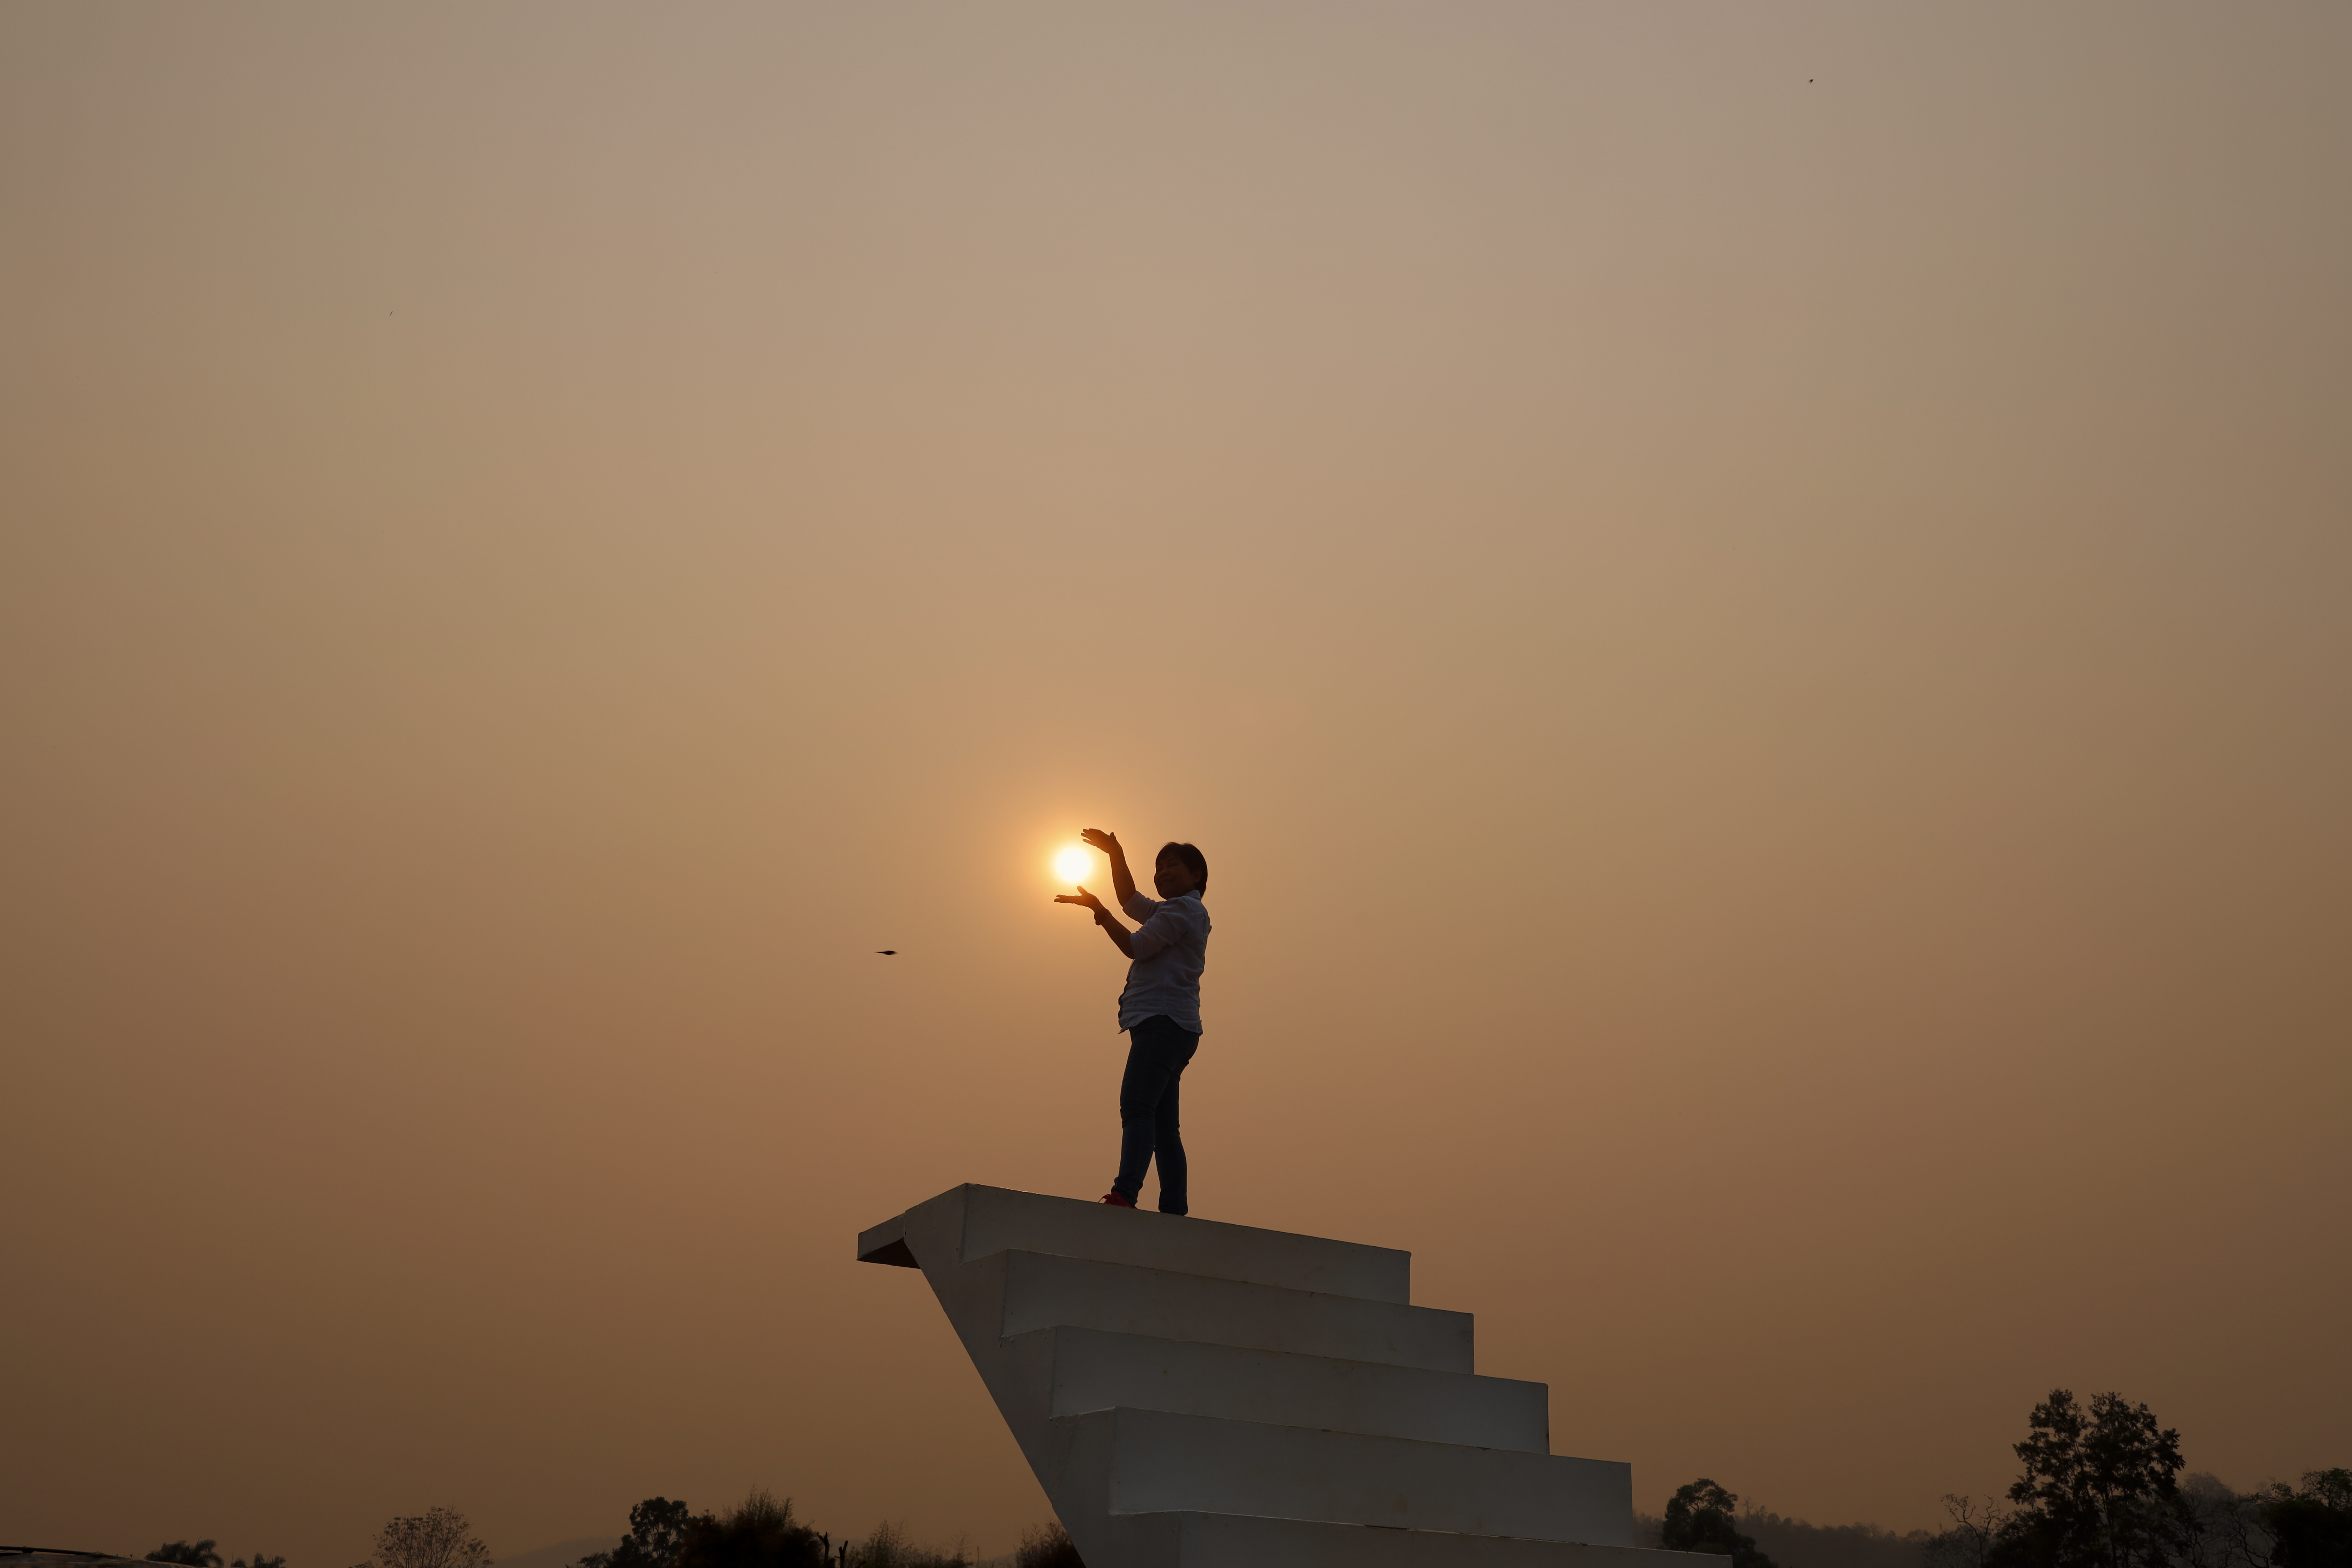
sunset, sky, orange, dusk, atmospheric phenomenon, silhouette, morning, sunlight, afterglow, evening, backlighting, sunrise, heat, red sky at morning, balance, dawn, shadow